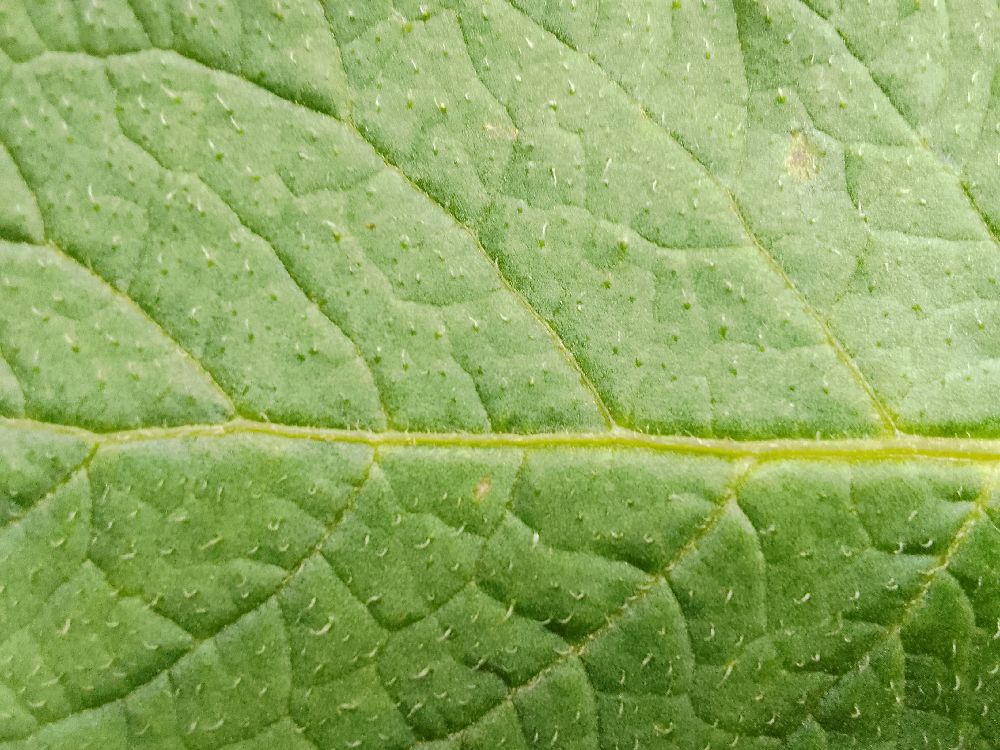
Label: Healthy